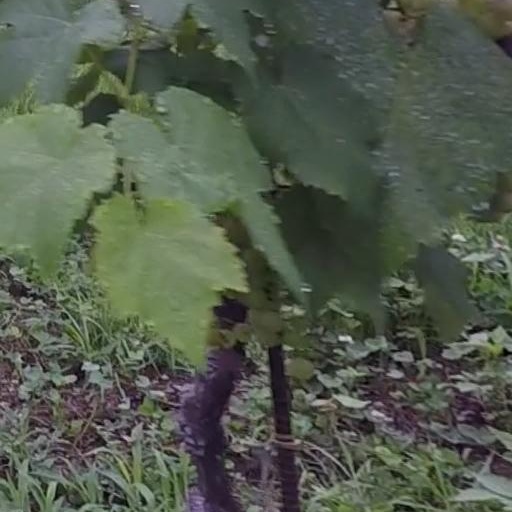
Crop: grape